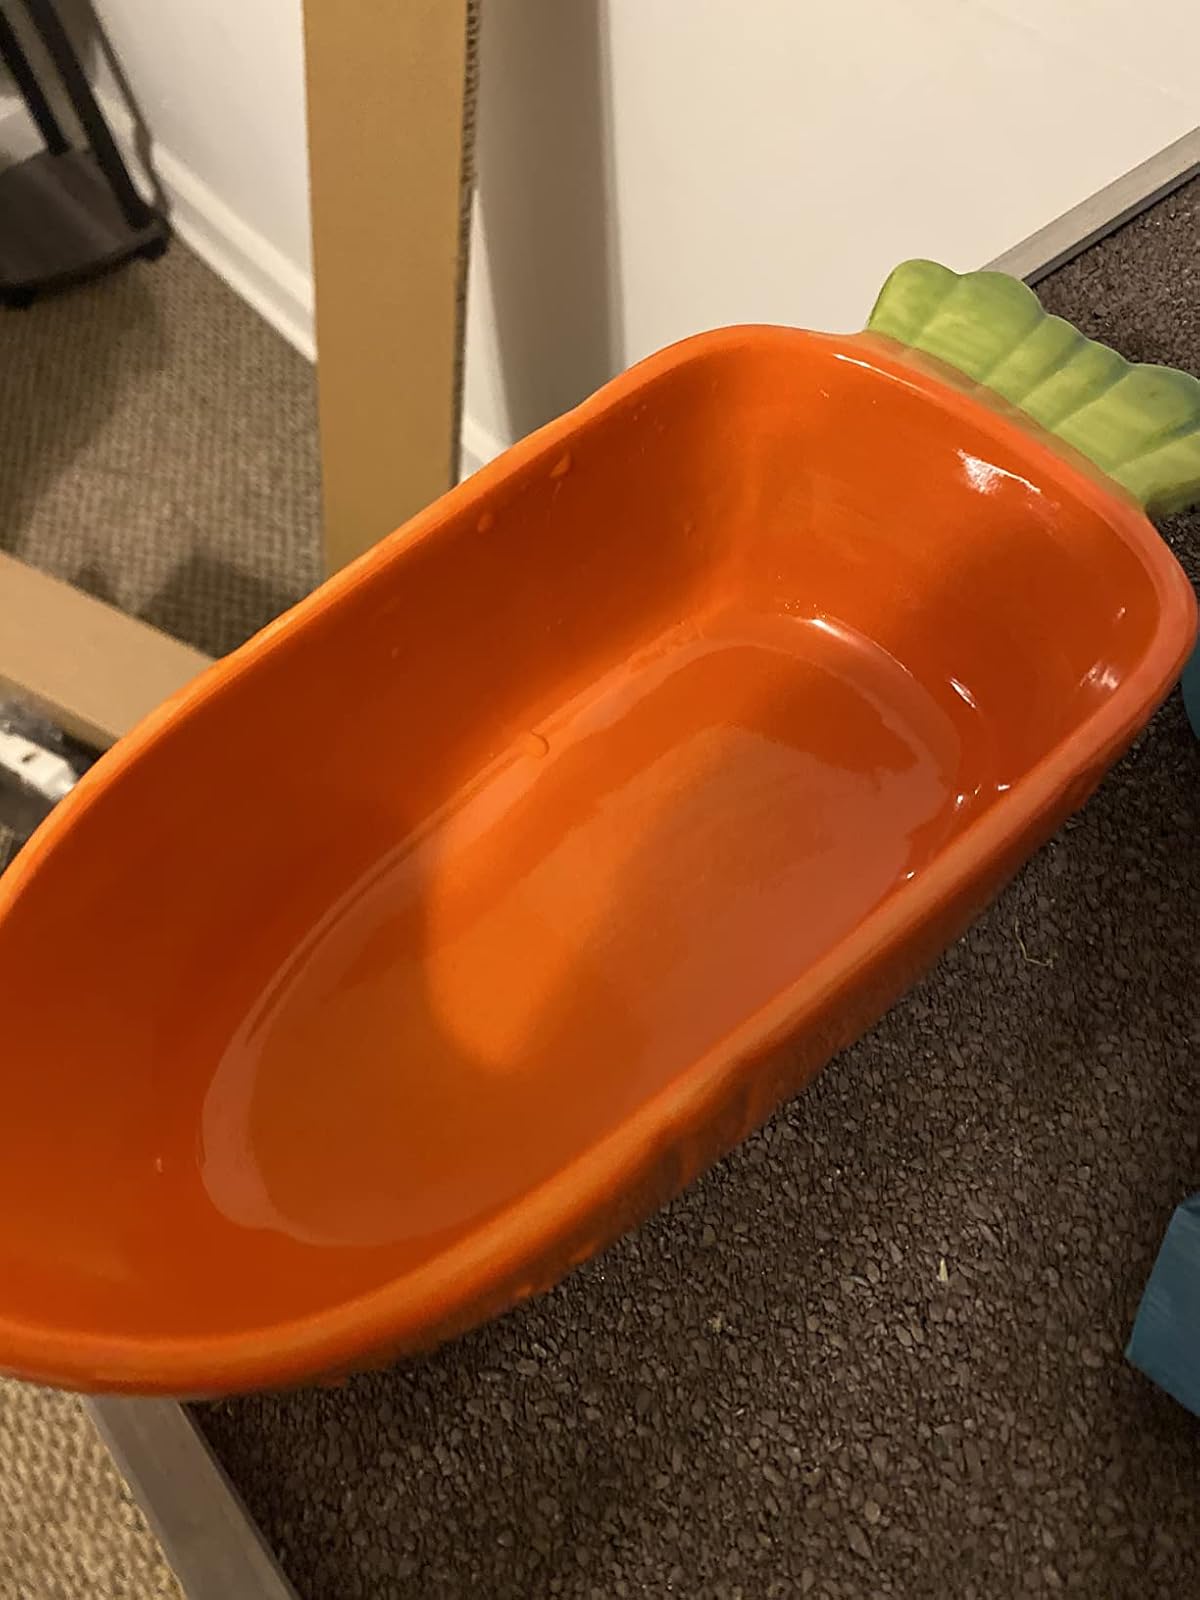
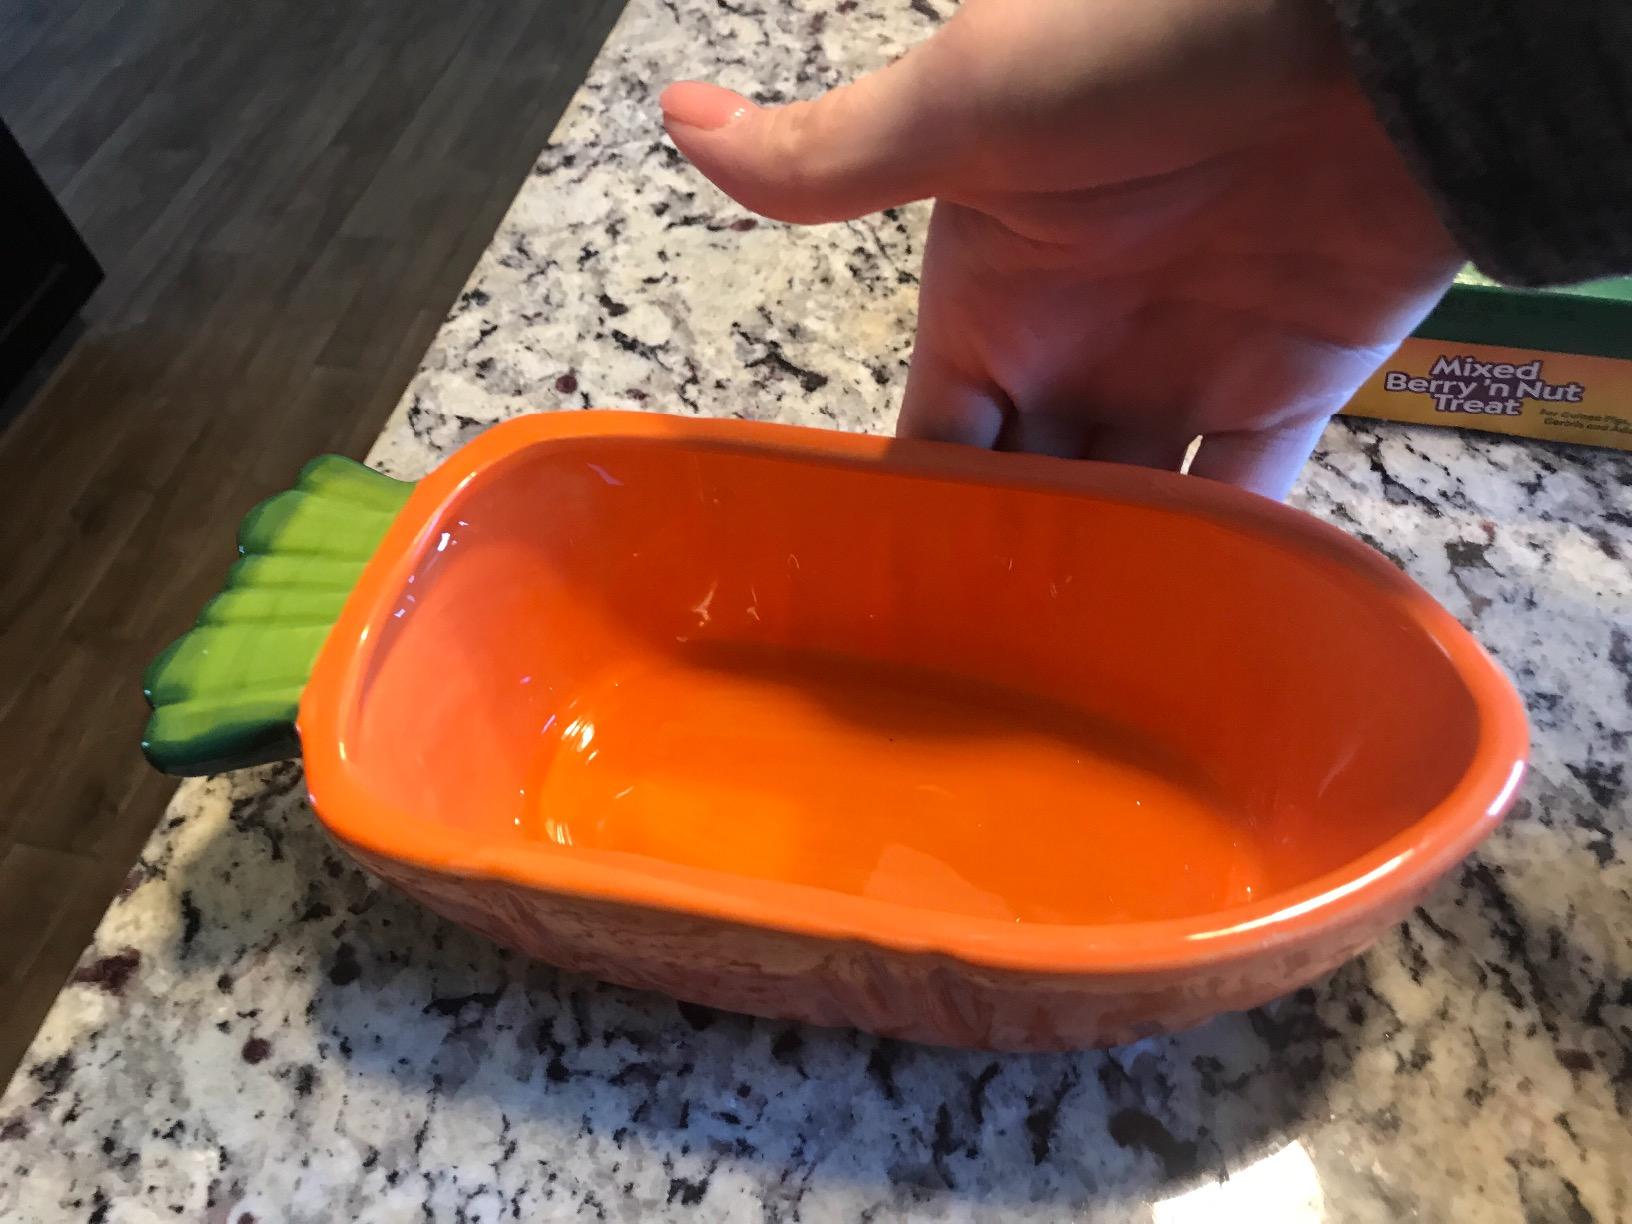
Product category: items_bowl
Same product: yes